Elizabeth Lail

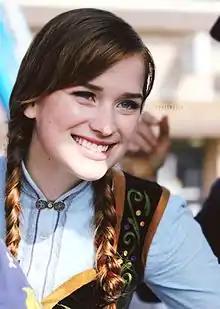
Lail as Anna in "Once Upon a Time" in 2014

Elizabeth Dean Lail (born March 25, 1992) is an American actress. She played Anna in the fantasy series "Once Upon a Time" (2014) and Guinevere Beck in the Netflix thriller series "You" (2018–2025). She also starred in the horror films "Countdown" (2019) and "Five Nights at Freddy's" (2023).